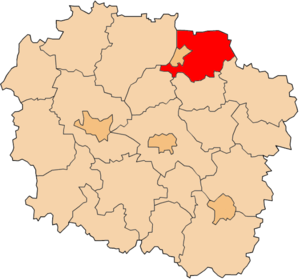
Le powiat de Grudziądz est une unité de l'administration territoriale et du gouvernement local dans la Voïvodie de Couïavie-Poméranie en Pologne.